Political communication

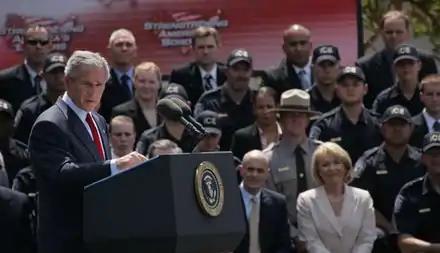
President George W. Bush giving a speech on immigration in Glynco, Georgia.

Political communication is the study of political messaging, e.g. in political campaigns, speeches and political advertising, often within the mass media. It is an interdisciplinary subfield located between communication studies and political science. Political communication is concerned with ideas such as information flow, political influence, policy making, news, and public opinion. The field also focuses on the study of political social media, propaganda, political economy of communication and non-profit organisations that communicate to affect political processes. Modern societal changes that have affected the field include the digitization of media, polarization and a movement towards a post-truth media environment.